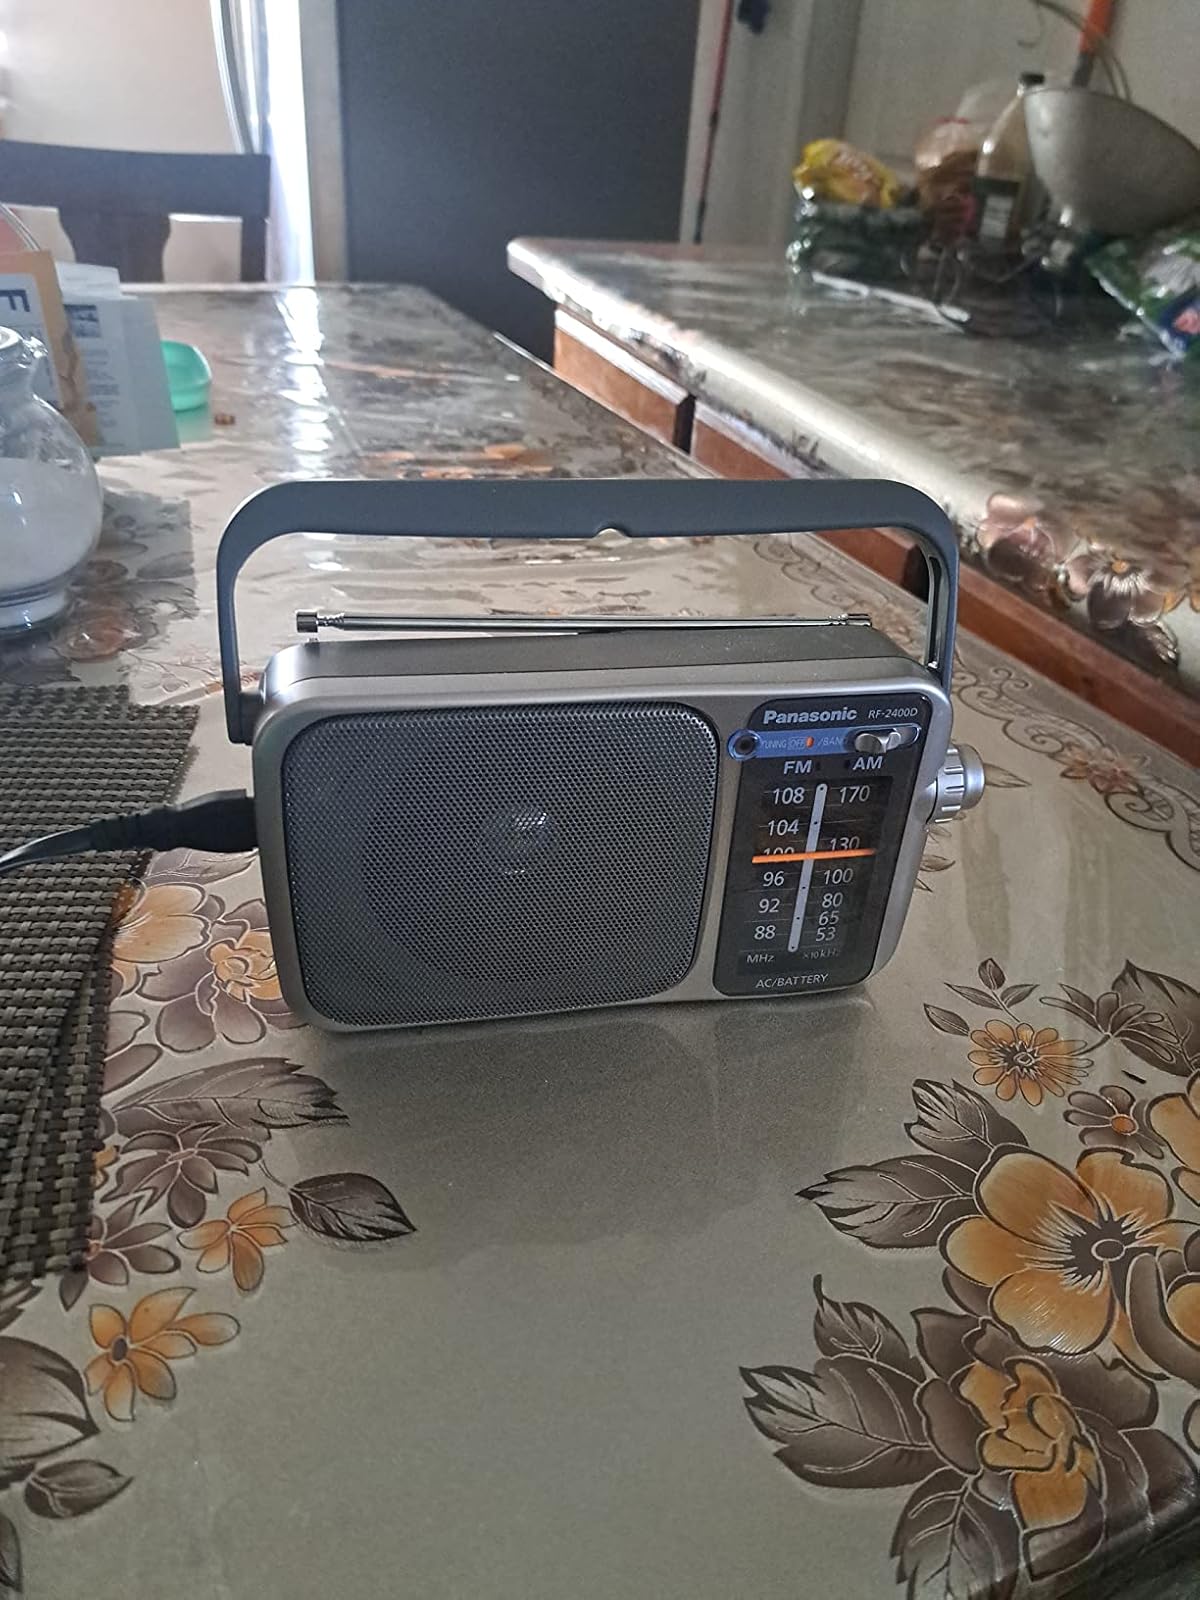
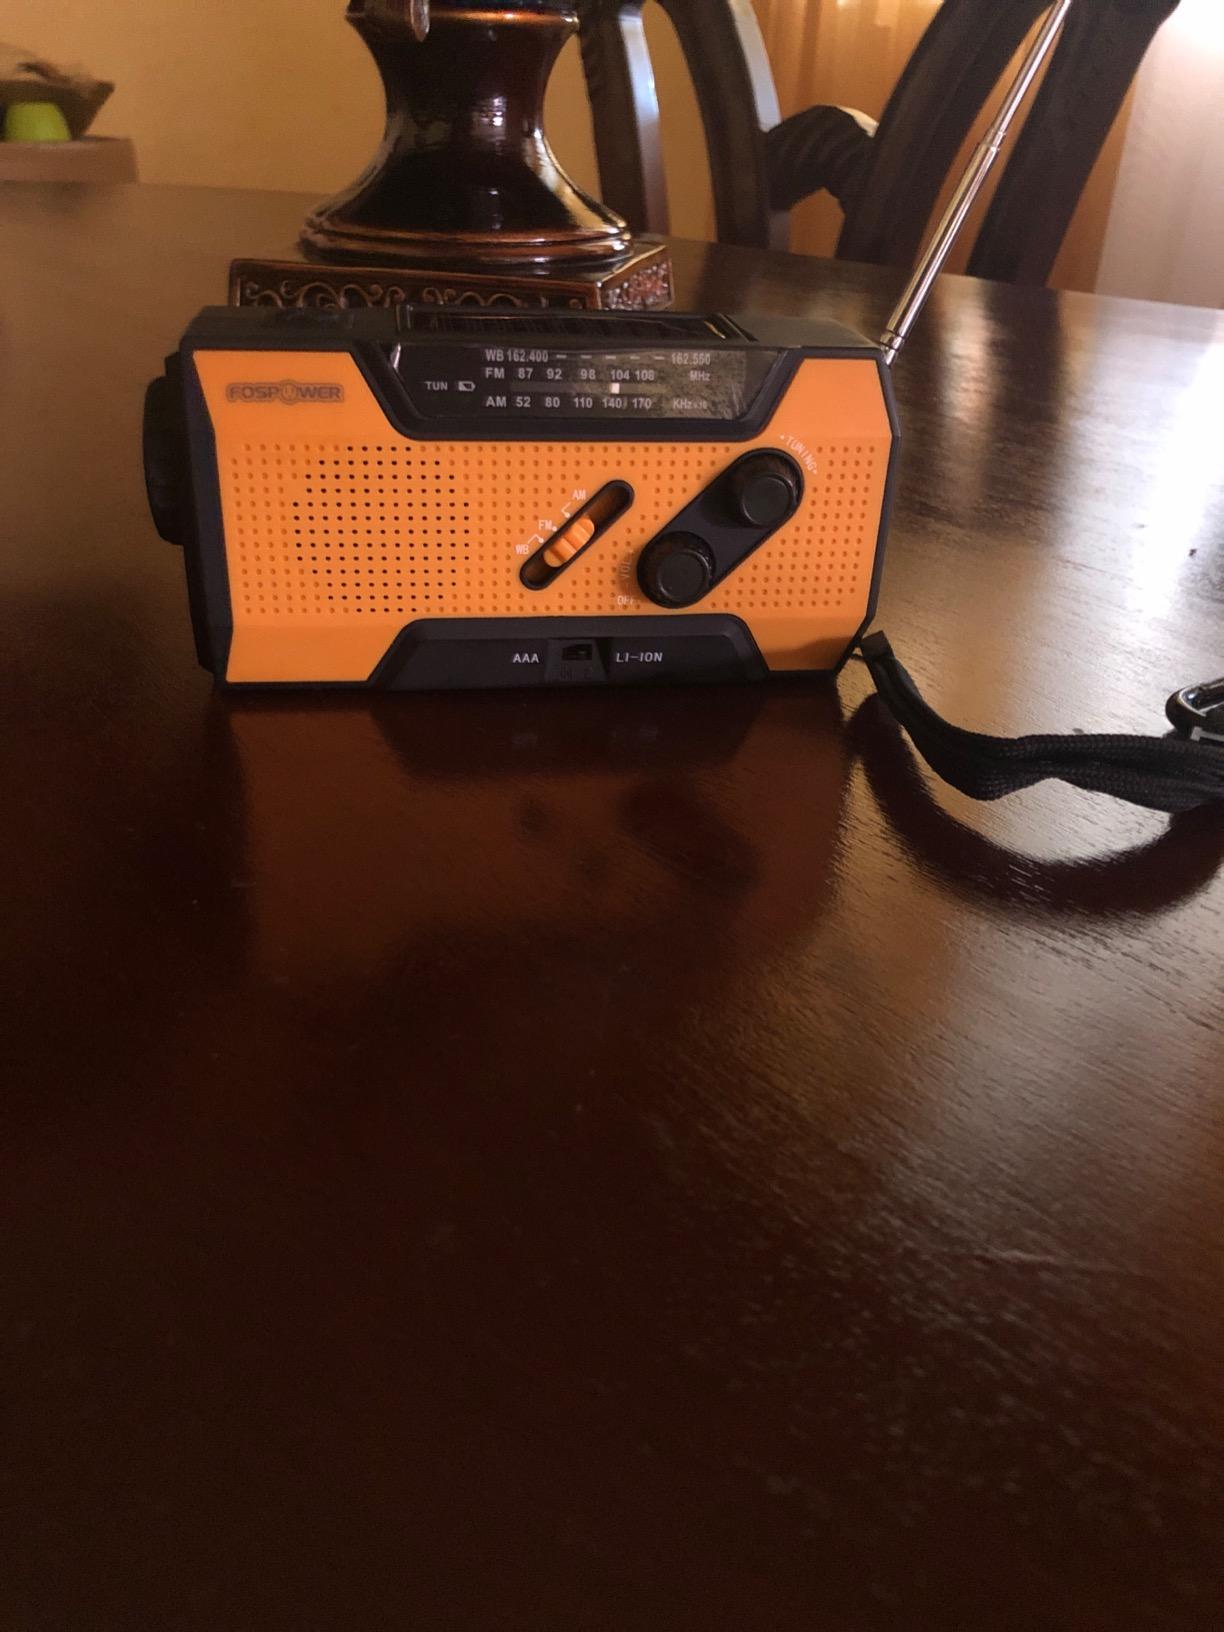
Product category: radio
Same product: no